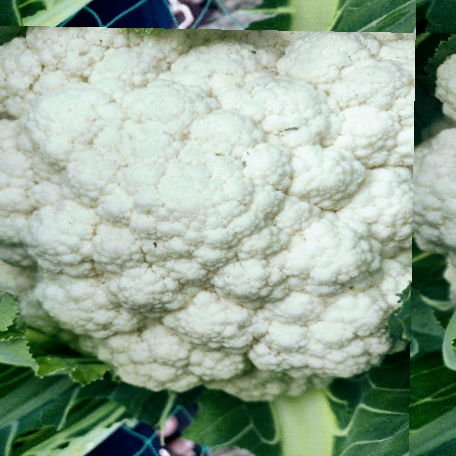
Label: Disease Free